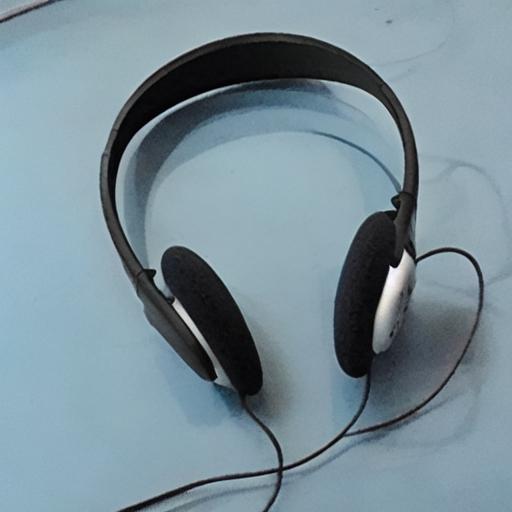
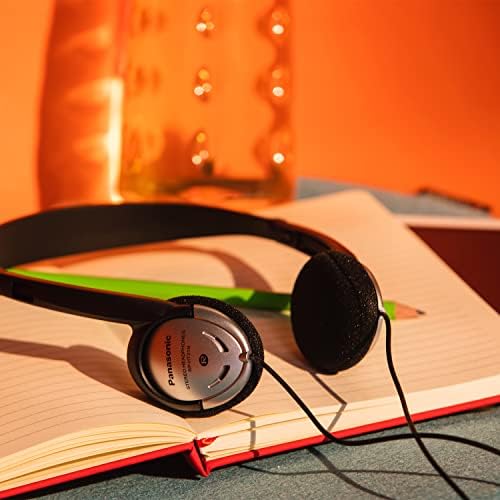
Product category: headphones
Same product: no